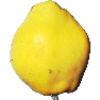
Label: Quince 1